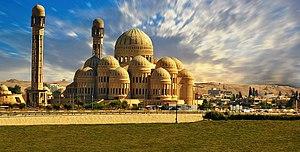
La grande mosquée de Mossoul est la plus grande mosquée de Mossoul en Irak. Elle est située dans le quartier de Taqafah, sur la rive orientale du Tigre, à proximité du site archéologique de Ninive. Sa construction a débuté sous le régime de Saddam Hussein, mais les travaux ont été interrompus à la suite de l'instabilité politique du pays.
Mossoul est la seconde ville d'Irak par son importance, chef-lieu de la province de Ninive, en Haute Mésopotamie, dans le Nord du pays.